Capture of Neapolis

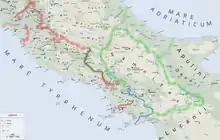
Capture of Neapolis

The Capture of Neapolis took place during the Second Samnite War in 327 BC, when the Romans seized the city of Neapolis from the Samnites, an ancient Italic people who lived in Samnium. The city's fall is attributed to treachery committed by some of its citizens.